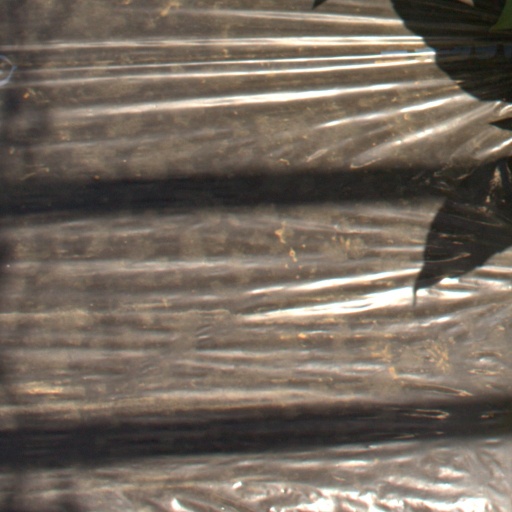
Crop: Jerusalem artichoke